Silverdale railway station (Staffordshire)

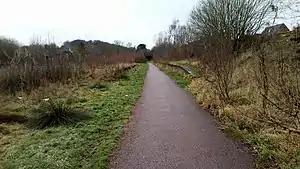
The site of Silverdale station and the former Silverdale Colliery in December 2017, now the end of the greenway from Newcastle-under-Lyme. The platforms are all that remain in situ.

Silverdale railway station was a railway station that served the village of Silverdale, Staffordshire, England. It was opened by the North Staffordshire Railway in 1863 and closed to passengers in 1964.